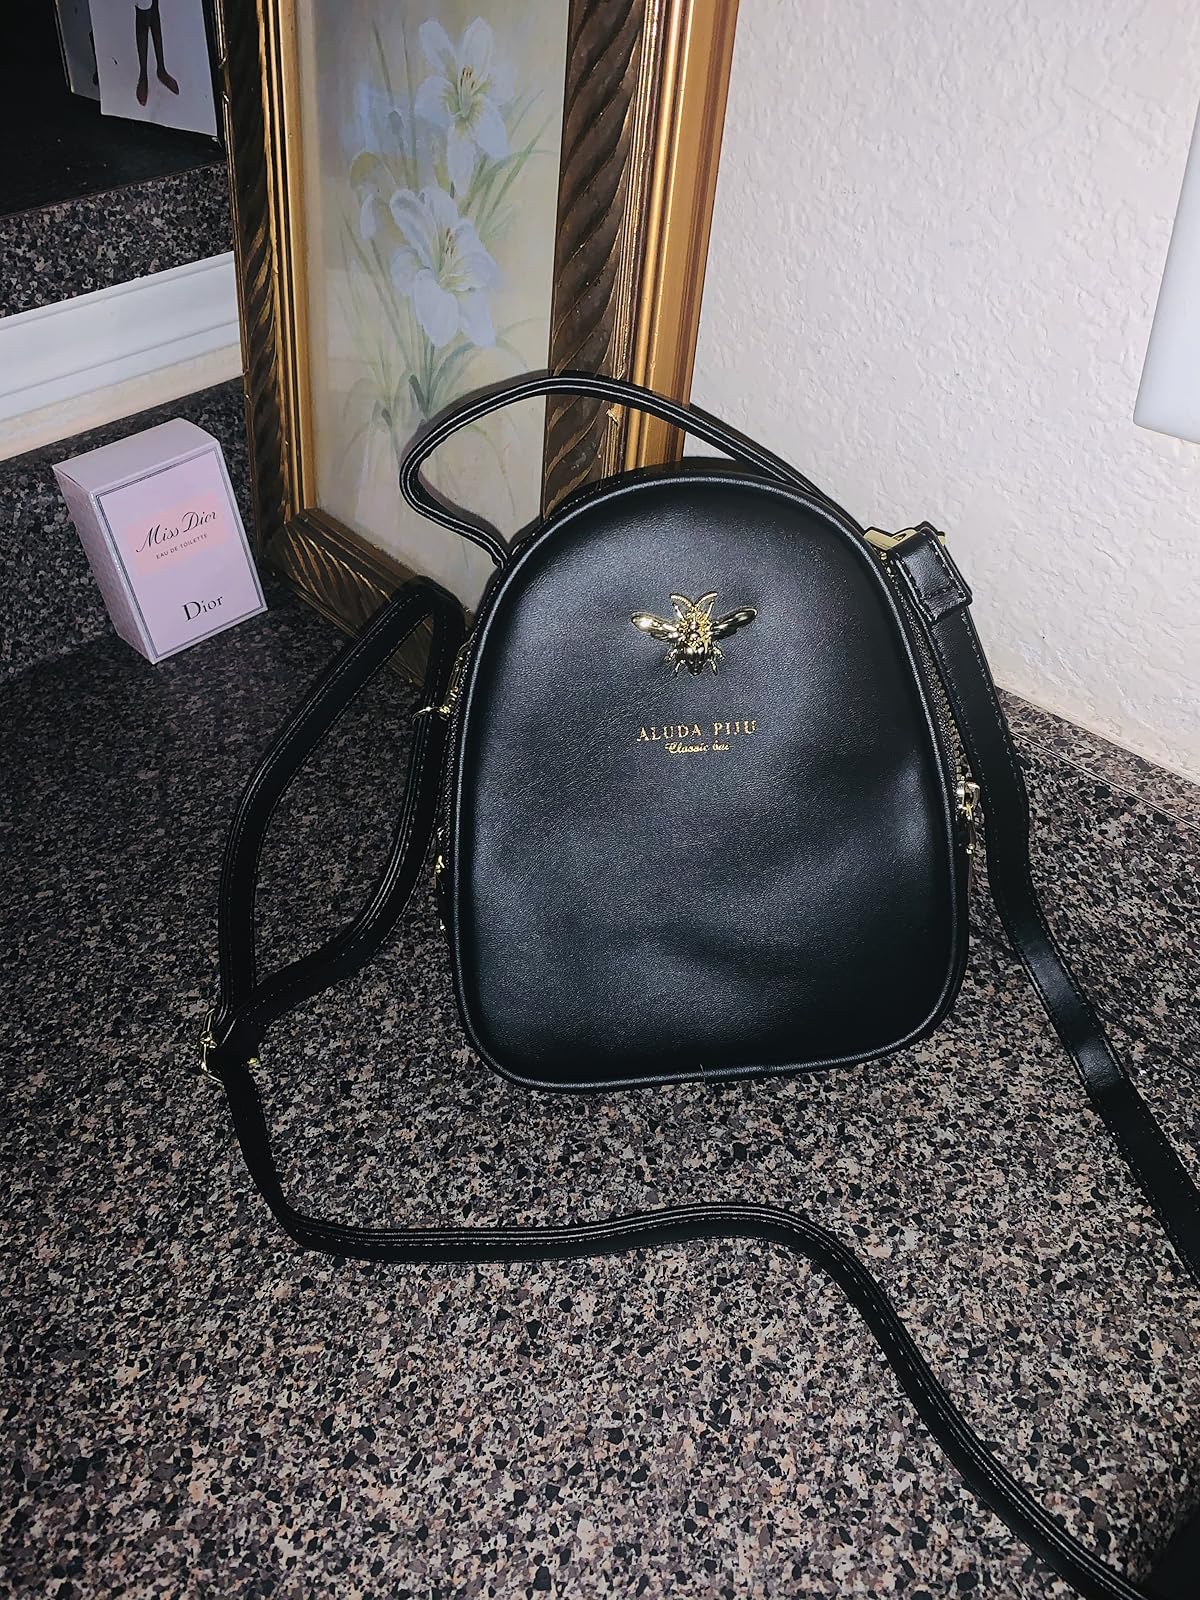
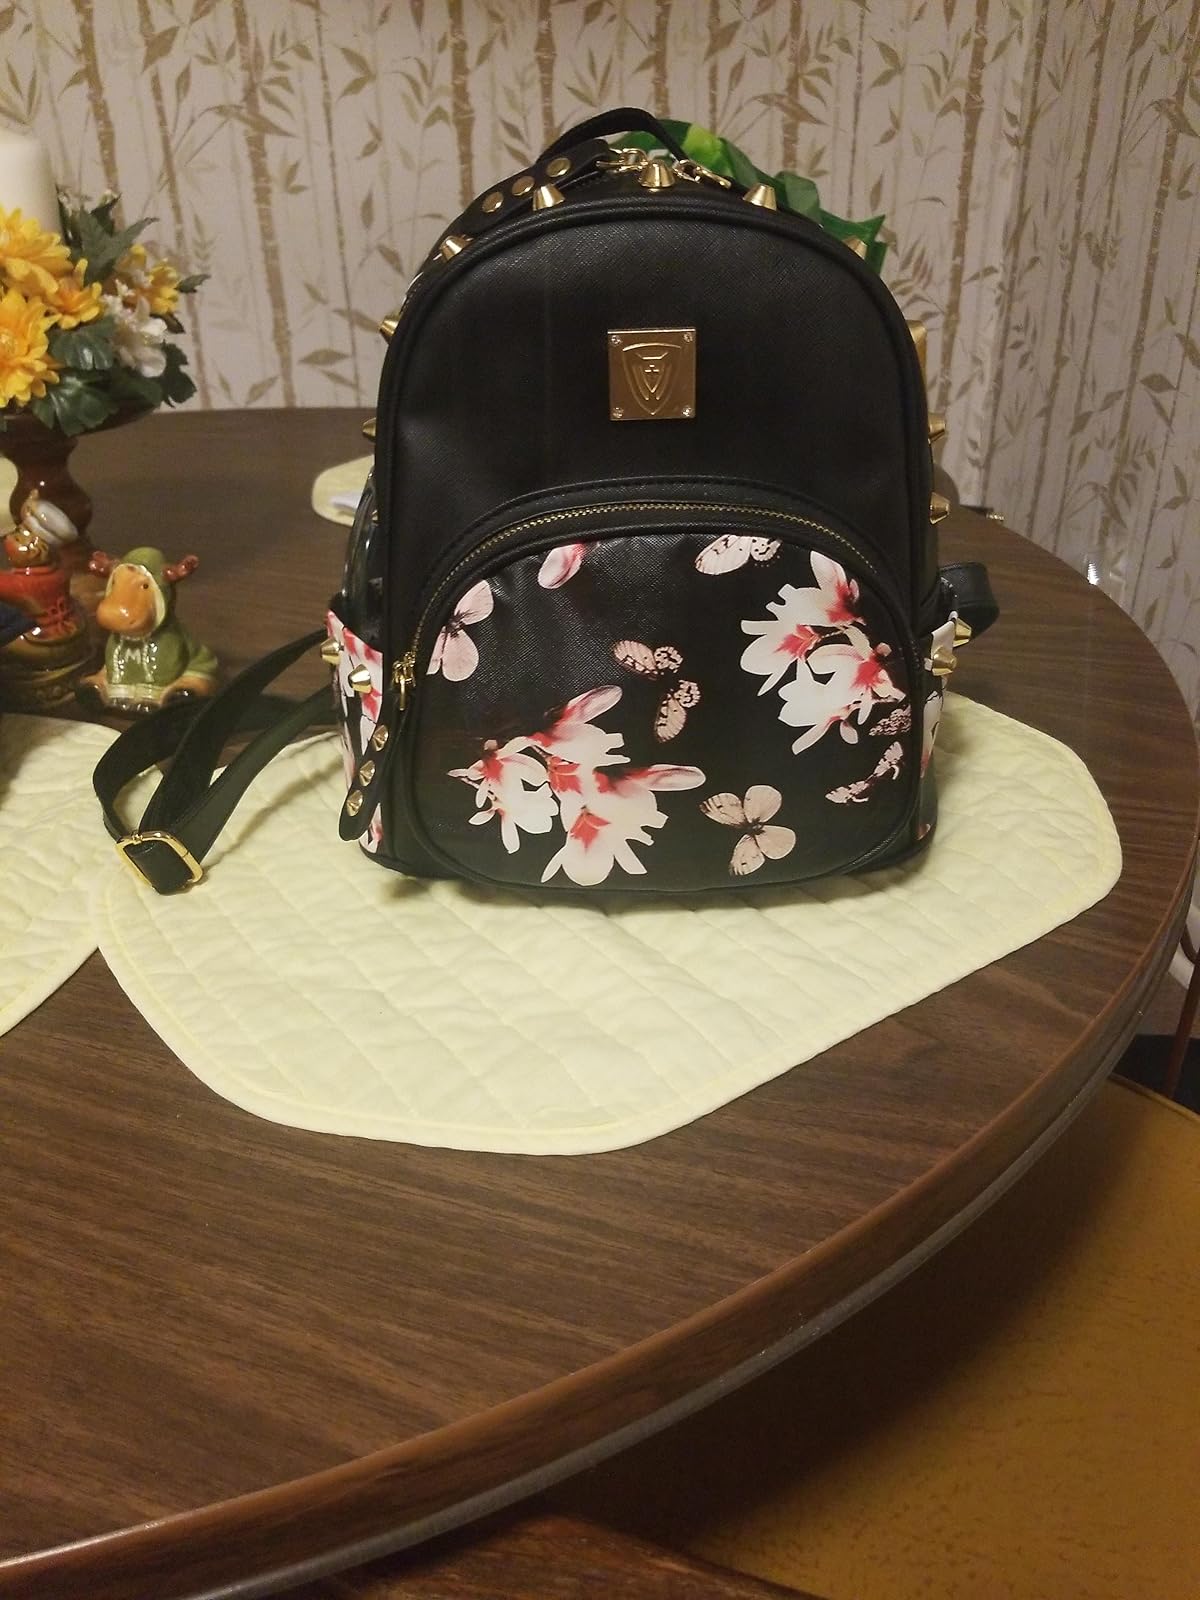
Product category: accessories_handbag
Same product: no